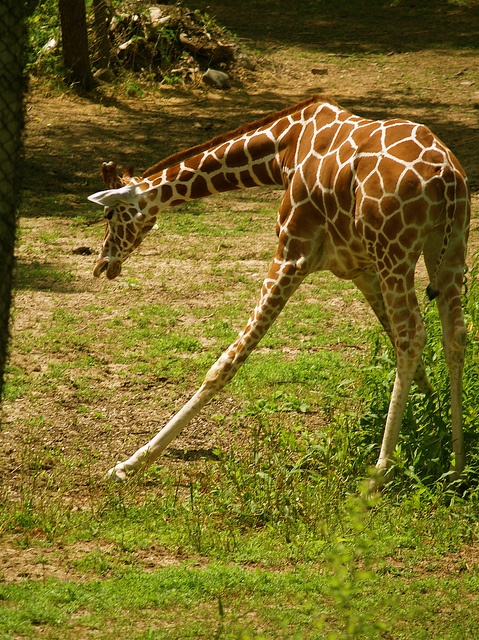
A giraffe trying to lay down in the grass
This giraffe is either attacking an oncoming person or going for food
A giraffe walking in the grass next to trees.
A giraffe standing on the grass bending one leg out and stretching its neck towards the ground.
A giraffe bending down while standing on the ground